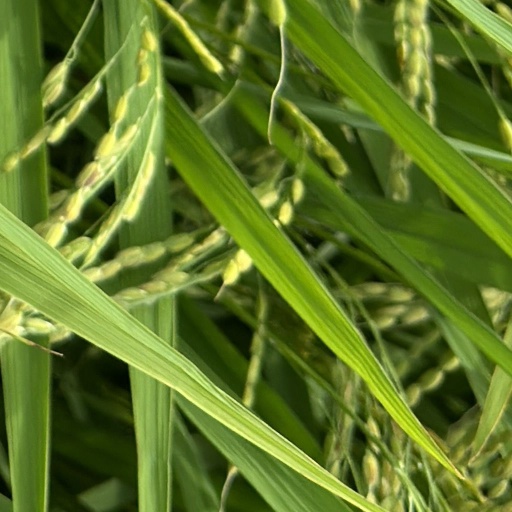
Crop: rice